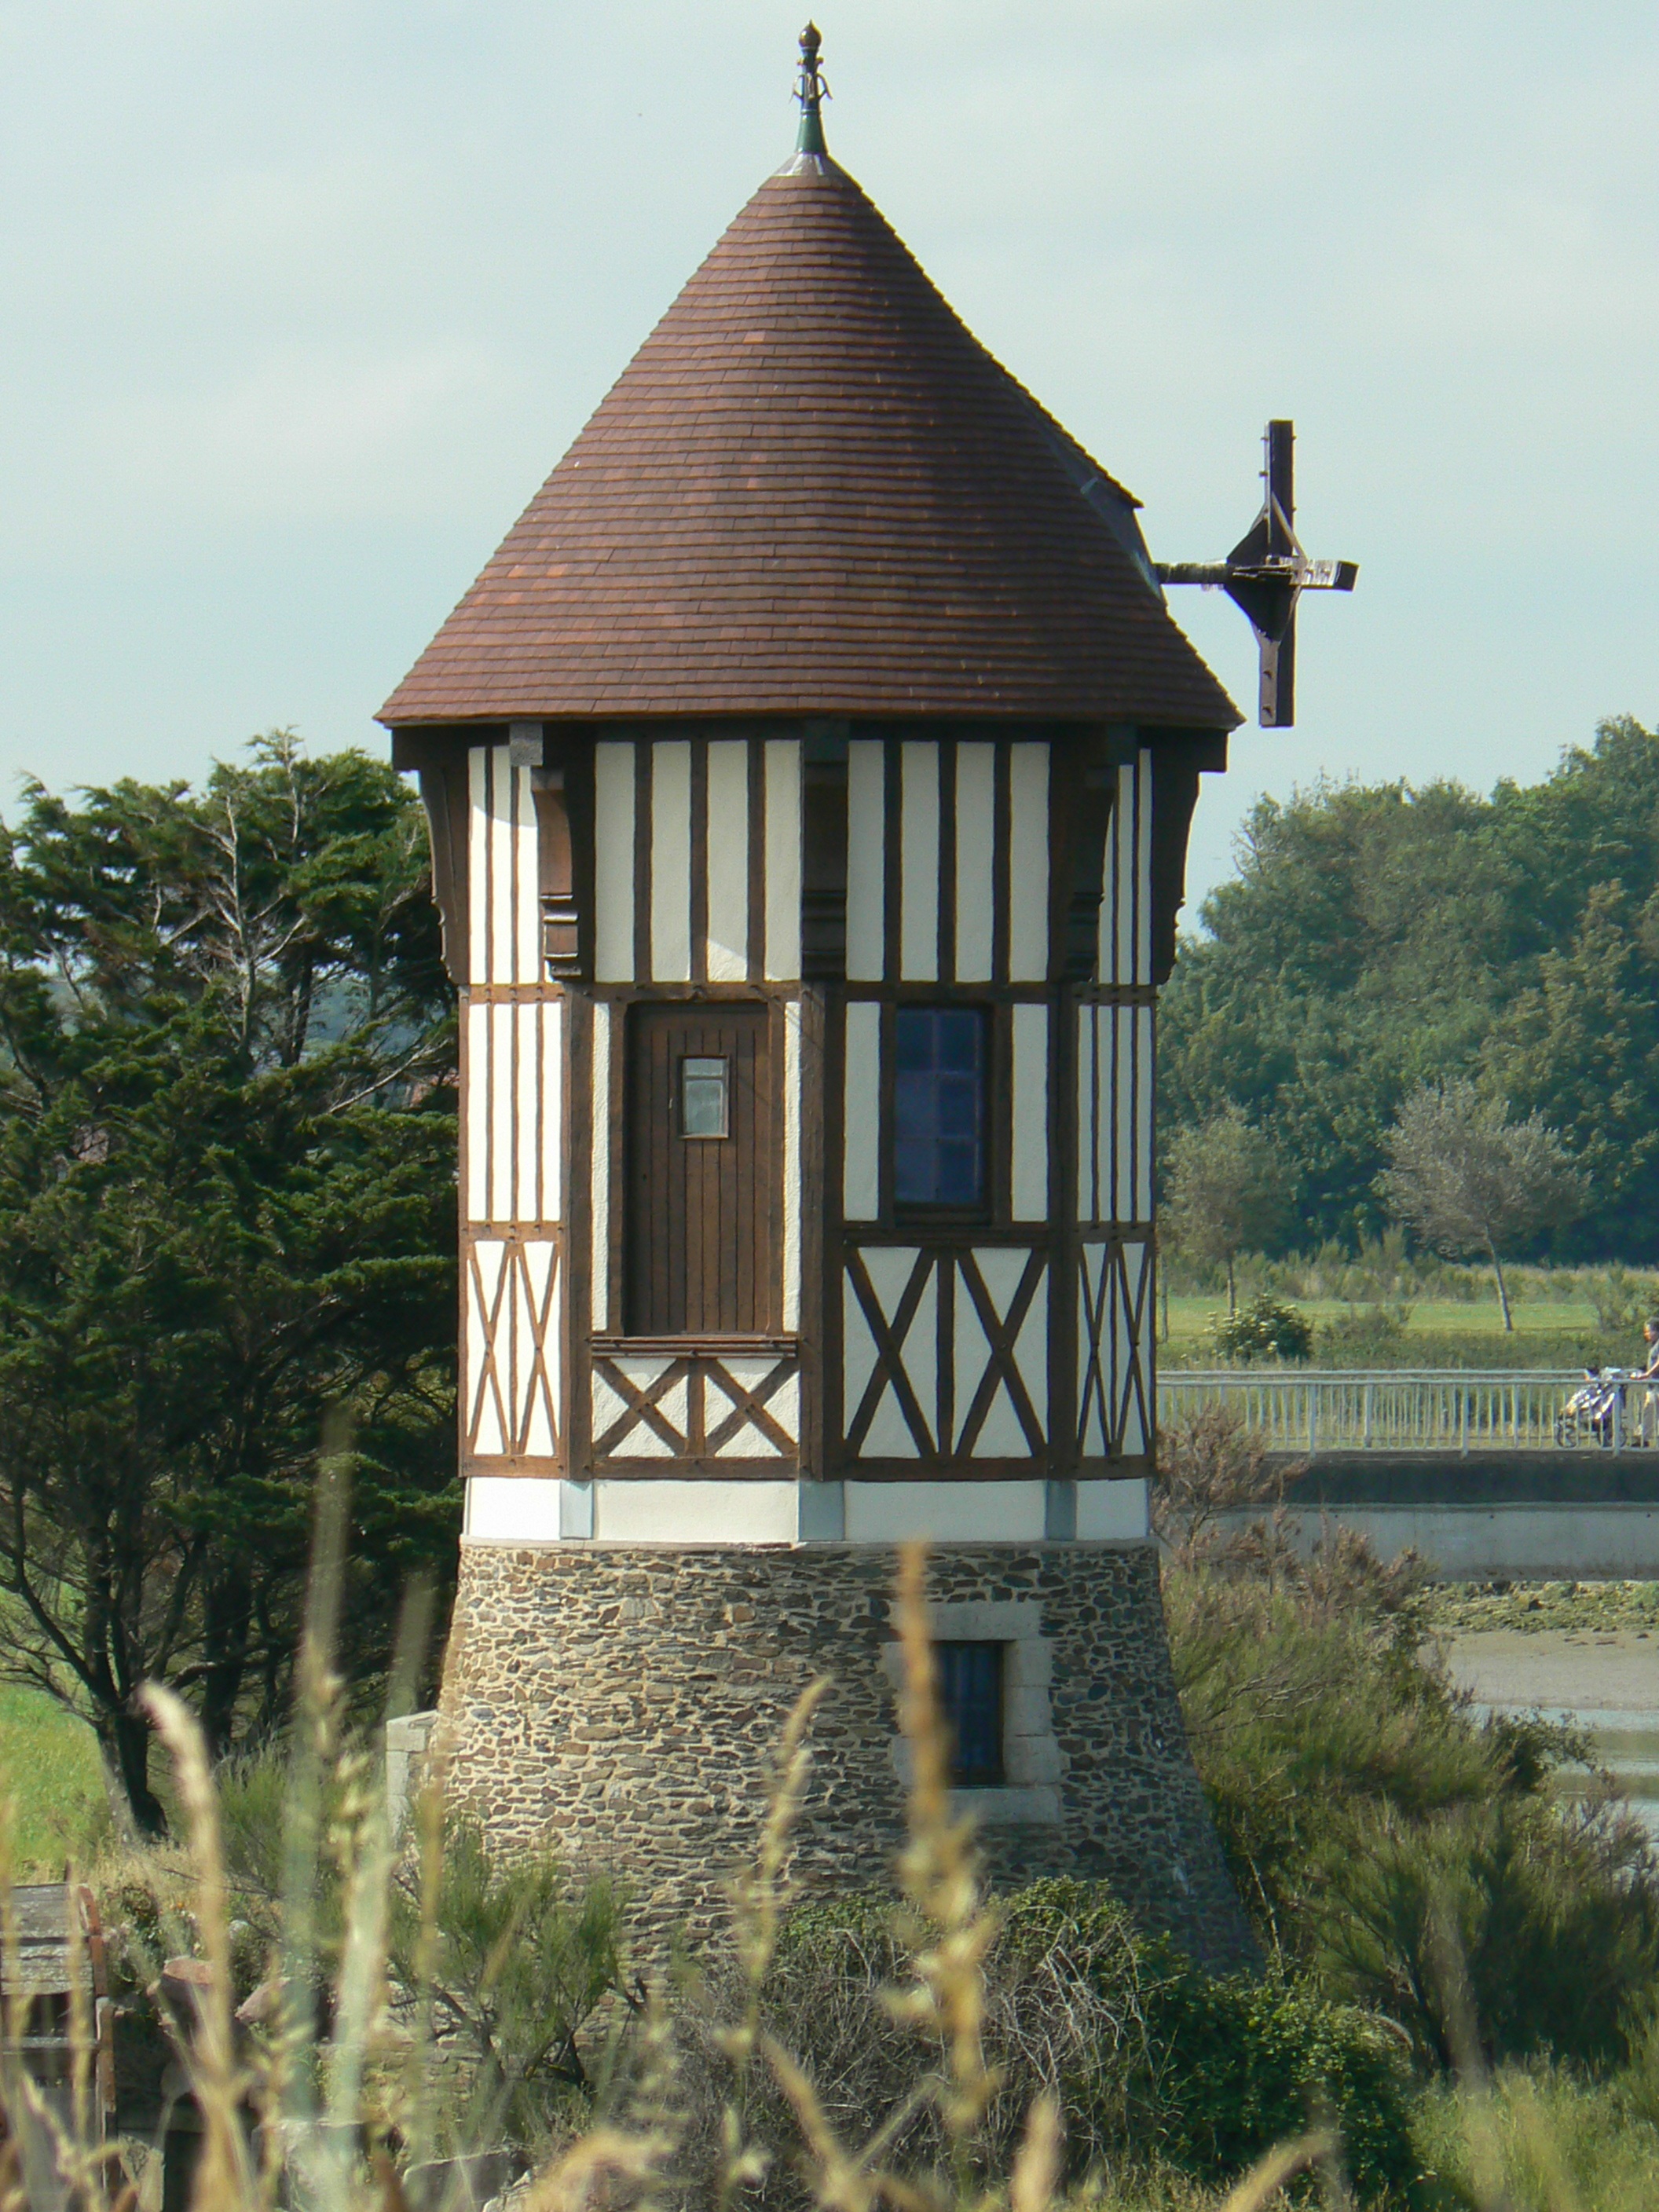
landscape, nature, house, building, france, green, tower, cottage, chapel, courseulles